Vasili III of Russia

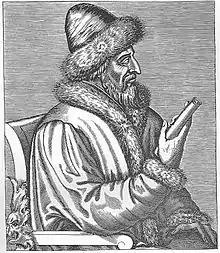
Engraving by André Thevet, 1584

Vasili III Ivanovich (Christian name: Gavriil; monastic name: Varlaam; 25 March 14793 December 1533) was Grand Prince of Moscow and all Russia from 1505 until his death in 1533.